Letter Zyu

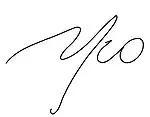
the 34th letter of the Russian alphabet – letter Zyu

The first syllable of the surname of Gennady Zyuganov is actively used as a source for his nicknames. In 1999, Dmitry Bykov published an article on the political career of G.A. Zyuganov, entitled "The Letter Zyu". In this article, he writes about Zyuganov as a loser politician, in particular noting that his name associates with the "zyu", a radiculitis pose". On Zyuganov's 65th birthday, trade unionists presented him with, among other things, a depiction of "the 34th letter of the Russian alphabet – the letter Zyu" (see illustration). Zyuganov said on this occasion: "The alphabet shall be kept intact, and this letter will be used only on holidays."